Canon EOS 100

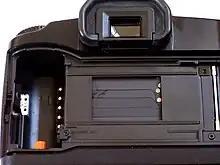
As seen in this picture, there is oil on the shutter blades due to the foam bumper disintegrating. This will affect shutter speeds and will effectively render the camera useless.

The EOS 100 came with a motorised belt drive for film winding and rewinding. Canon claimed this made it the quietest camera in the EOS range.